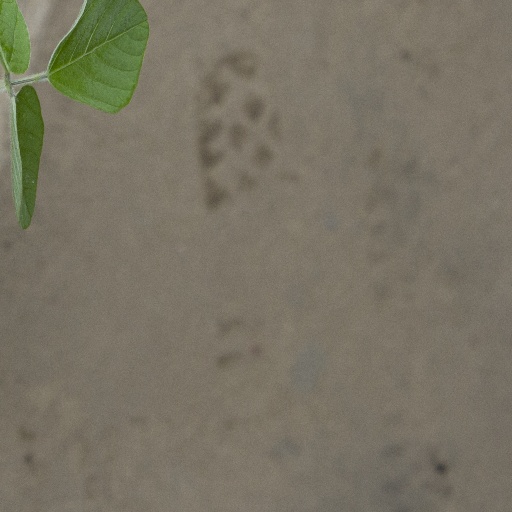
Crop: soybean